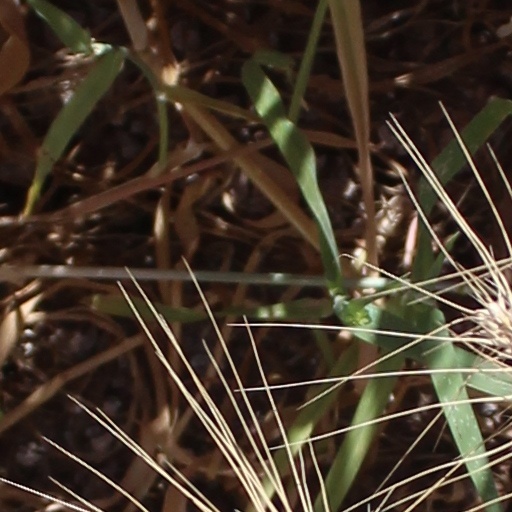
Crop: wheat